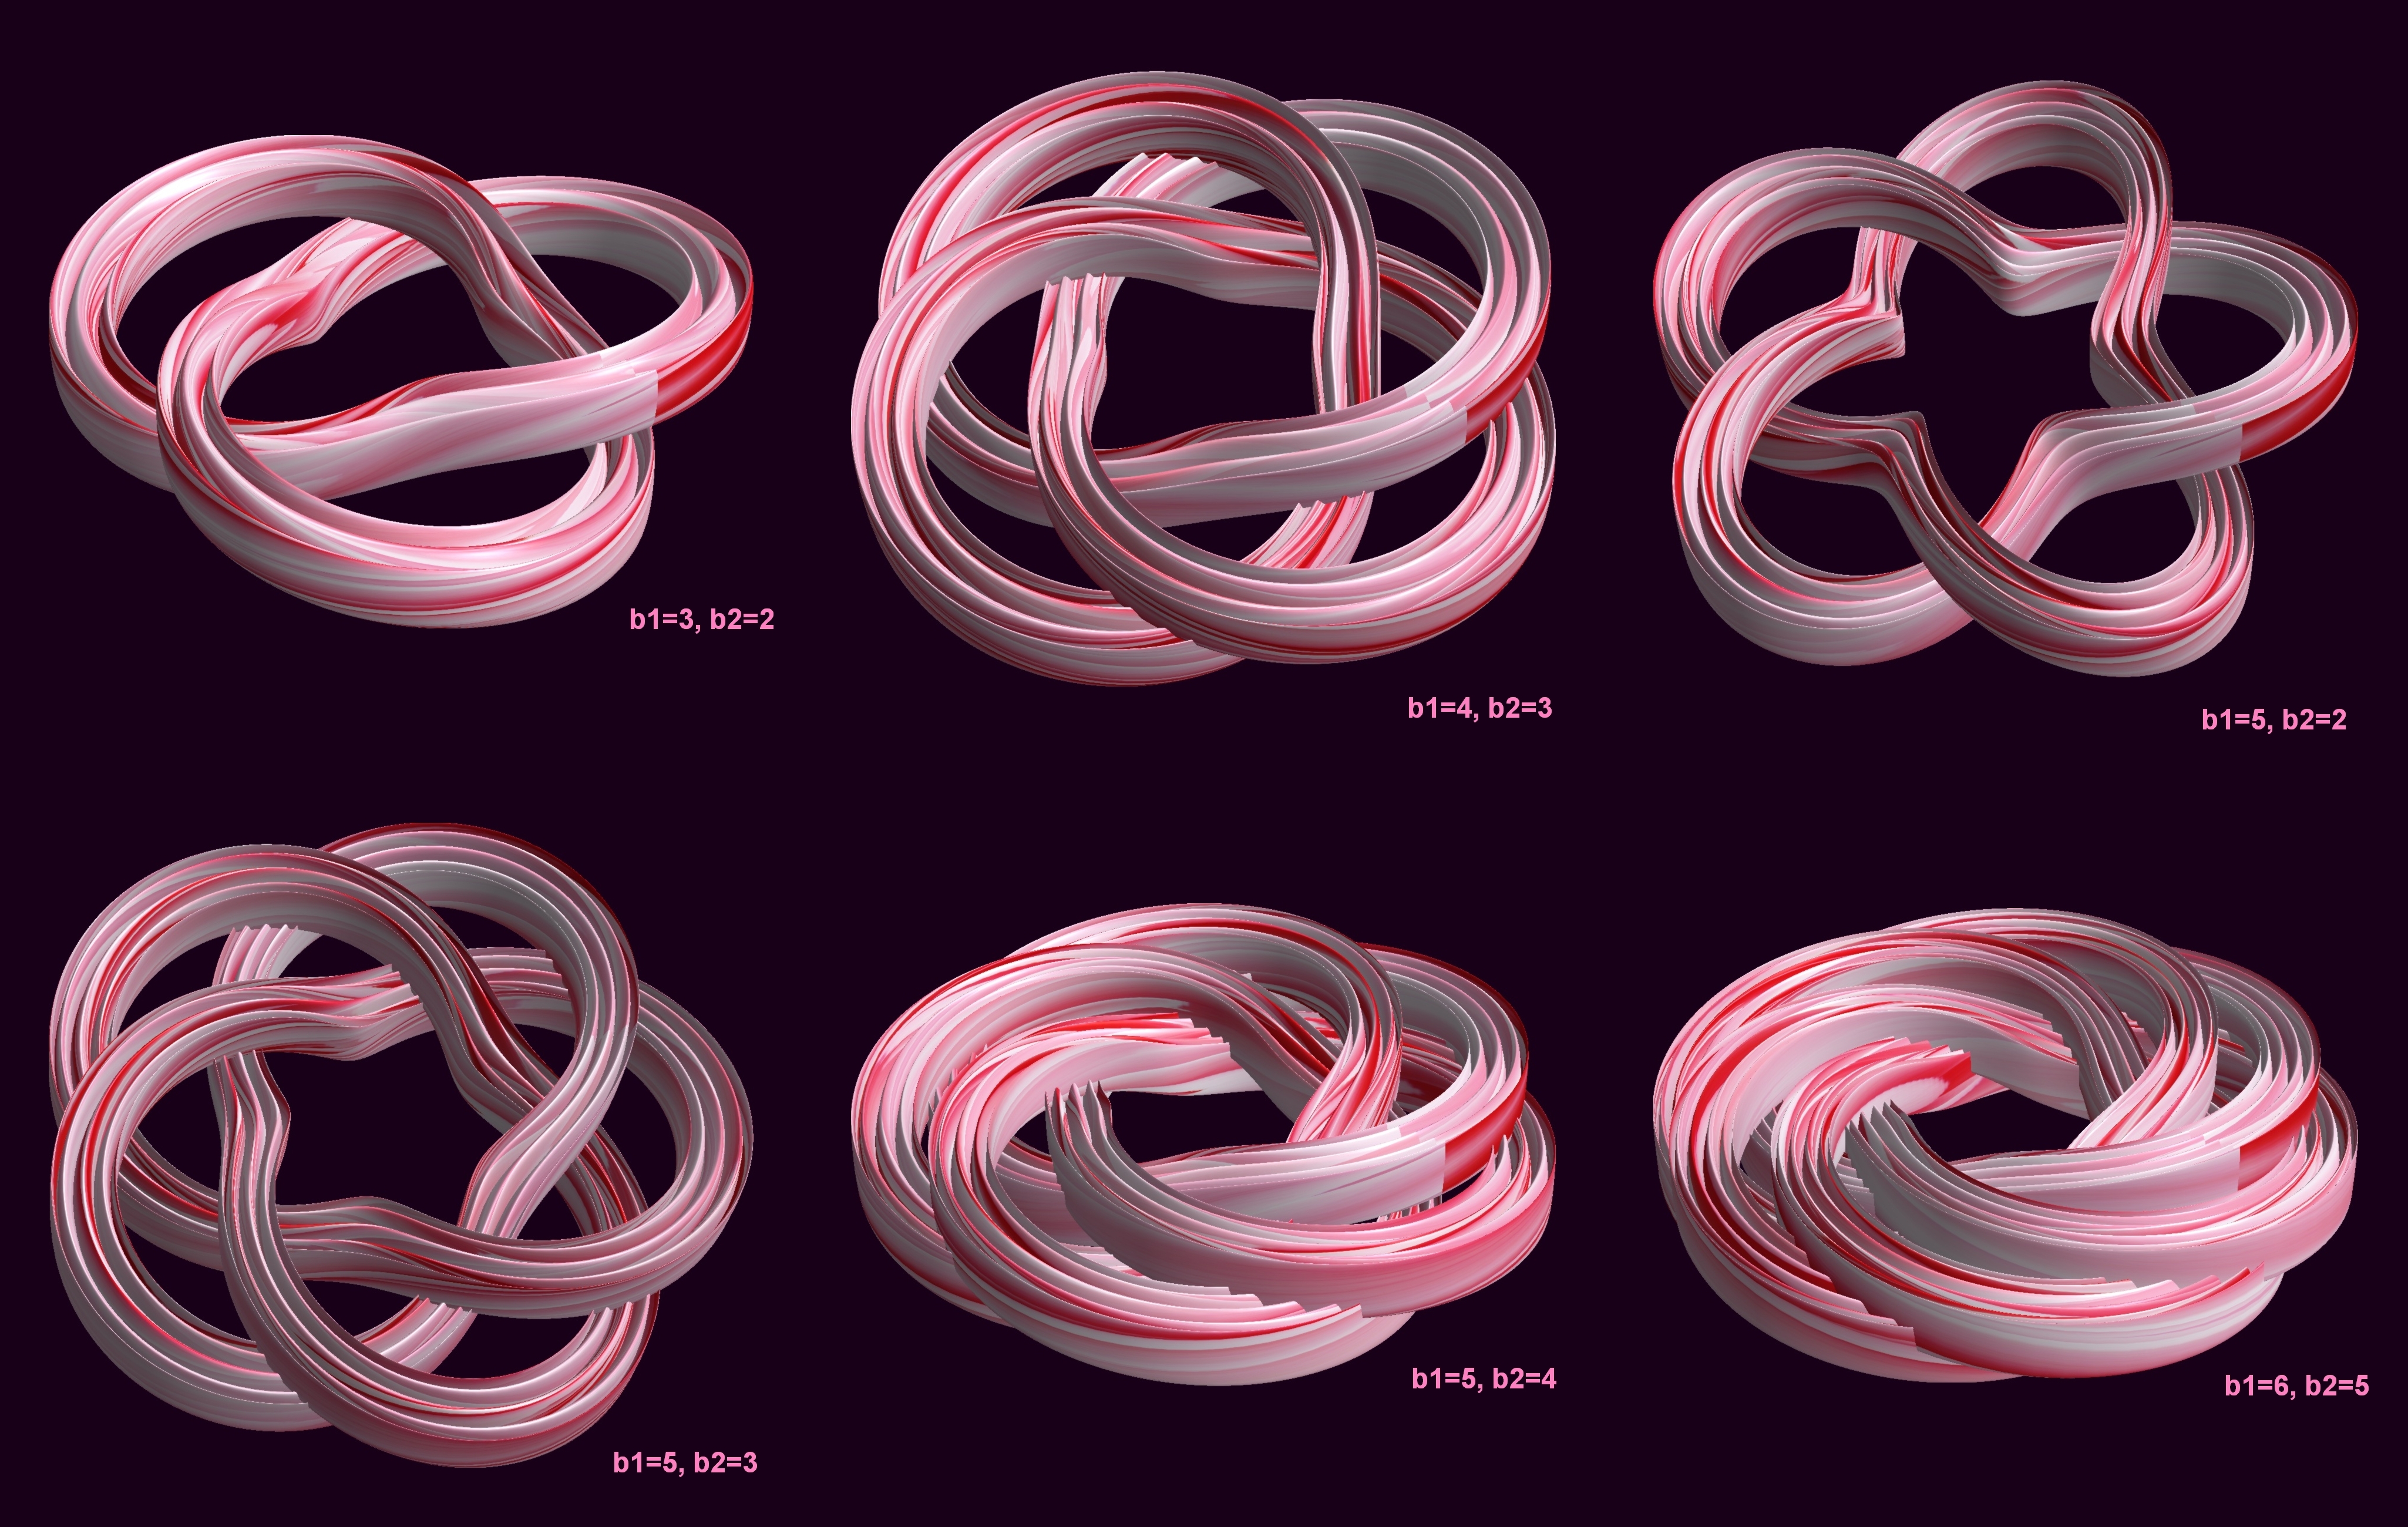
abstract, structure, texture, spiral, pattern, geometry, ear, pink, circle, brand, font, sculpture, design, symmetry, 3d, graphic, organ, rings, shape, knot, torus, mathematica, cg, parametricplot3d, code, program, algorithm, mapping, geometricsculpture